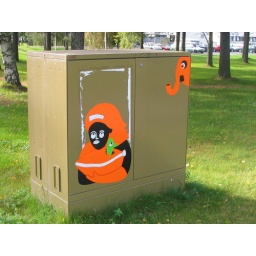
A lonesome figure and a surprised elephant on the flipside of the electricity box in &amp;quot;Twang twang&amp;quot;.